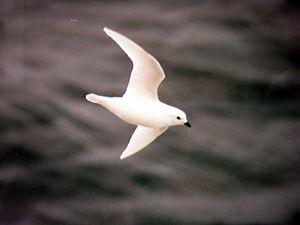
Les oiseaux, encore appelés dinosaures aviens, sont une classe d'animaux vertébrés caractérisée par la bipédie, la disposition des ailes et un bec sans dents.